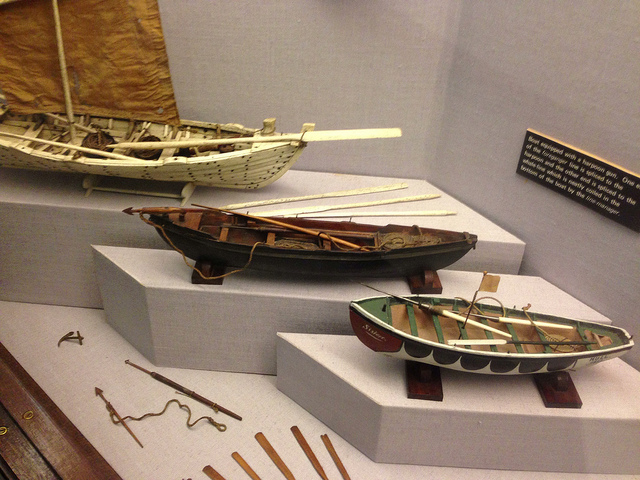
Several early boat designs are on display.